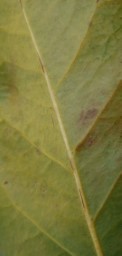
Label: Cerscospora